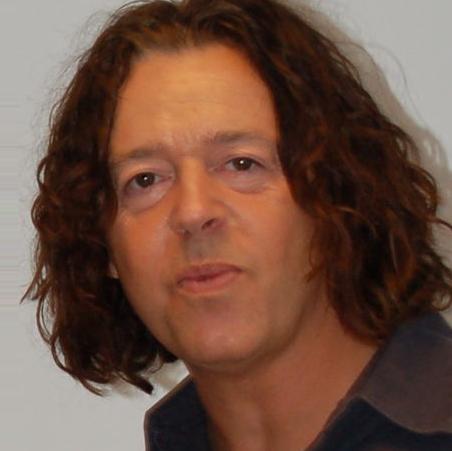
Age: 45